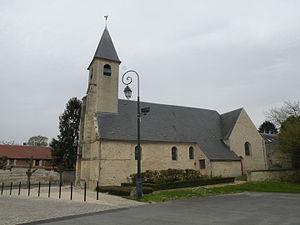
église Sainte-Madeleine de Morangles
Morangles est une commune française située dans le département de l'Oise, en région Hauts-de-France.